Sandwich loaf

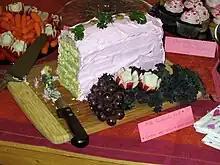
Frosted sandwich loaf

To create a sandwich loaf, bread is cut horizontally and spread with layers of filling. Common fillings include egg salad, chicken salad, ham salad, tuna salad, and Cheez Whiz. In a simple sandwich loaf, the fillings may all be the same, but in more complex creations each layer is different.